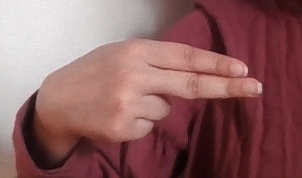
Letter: ain